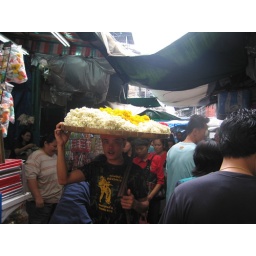
This kid was weaving through the crowd, balancing a tray of flowers. This was at a street market in Bangkok, Thailand